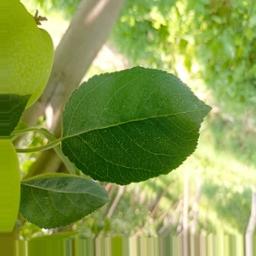
Label: Healthy